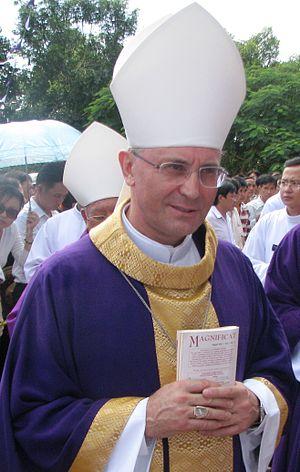
Leopoldo Girelli, né le 13 mars 1953 à Predore, est un prélat italien, actuel nonce apostolique en Israël et à Chypre et délégué apostolique à Jérusalem et en Palestine. Outre l'italien et le latin, il parle le français et l'anglais.